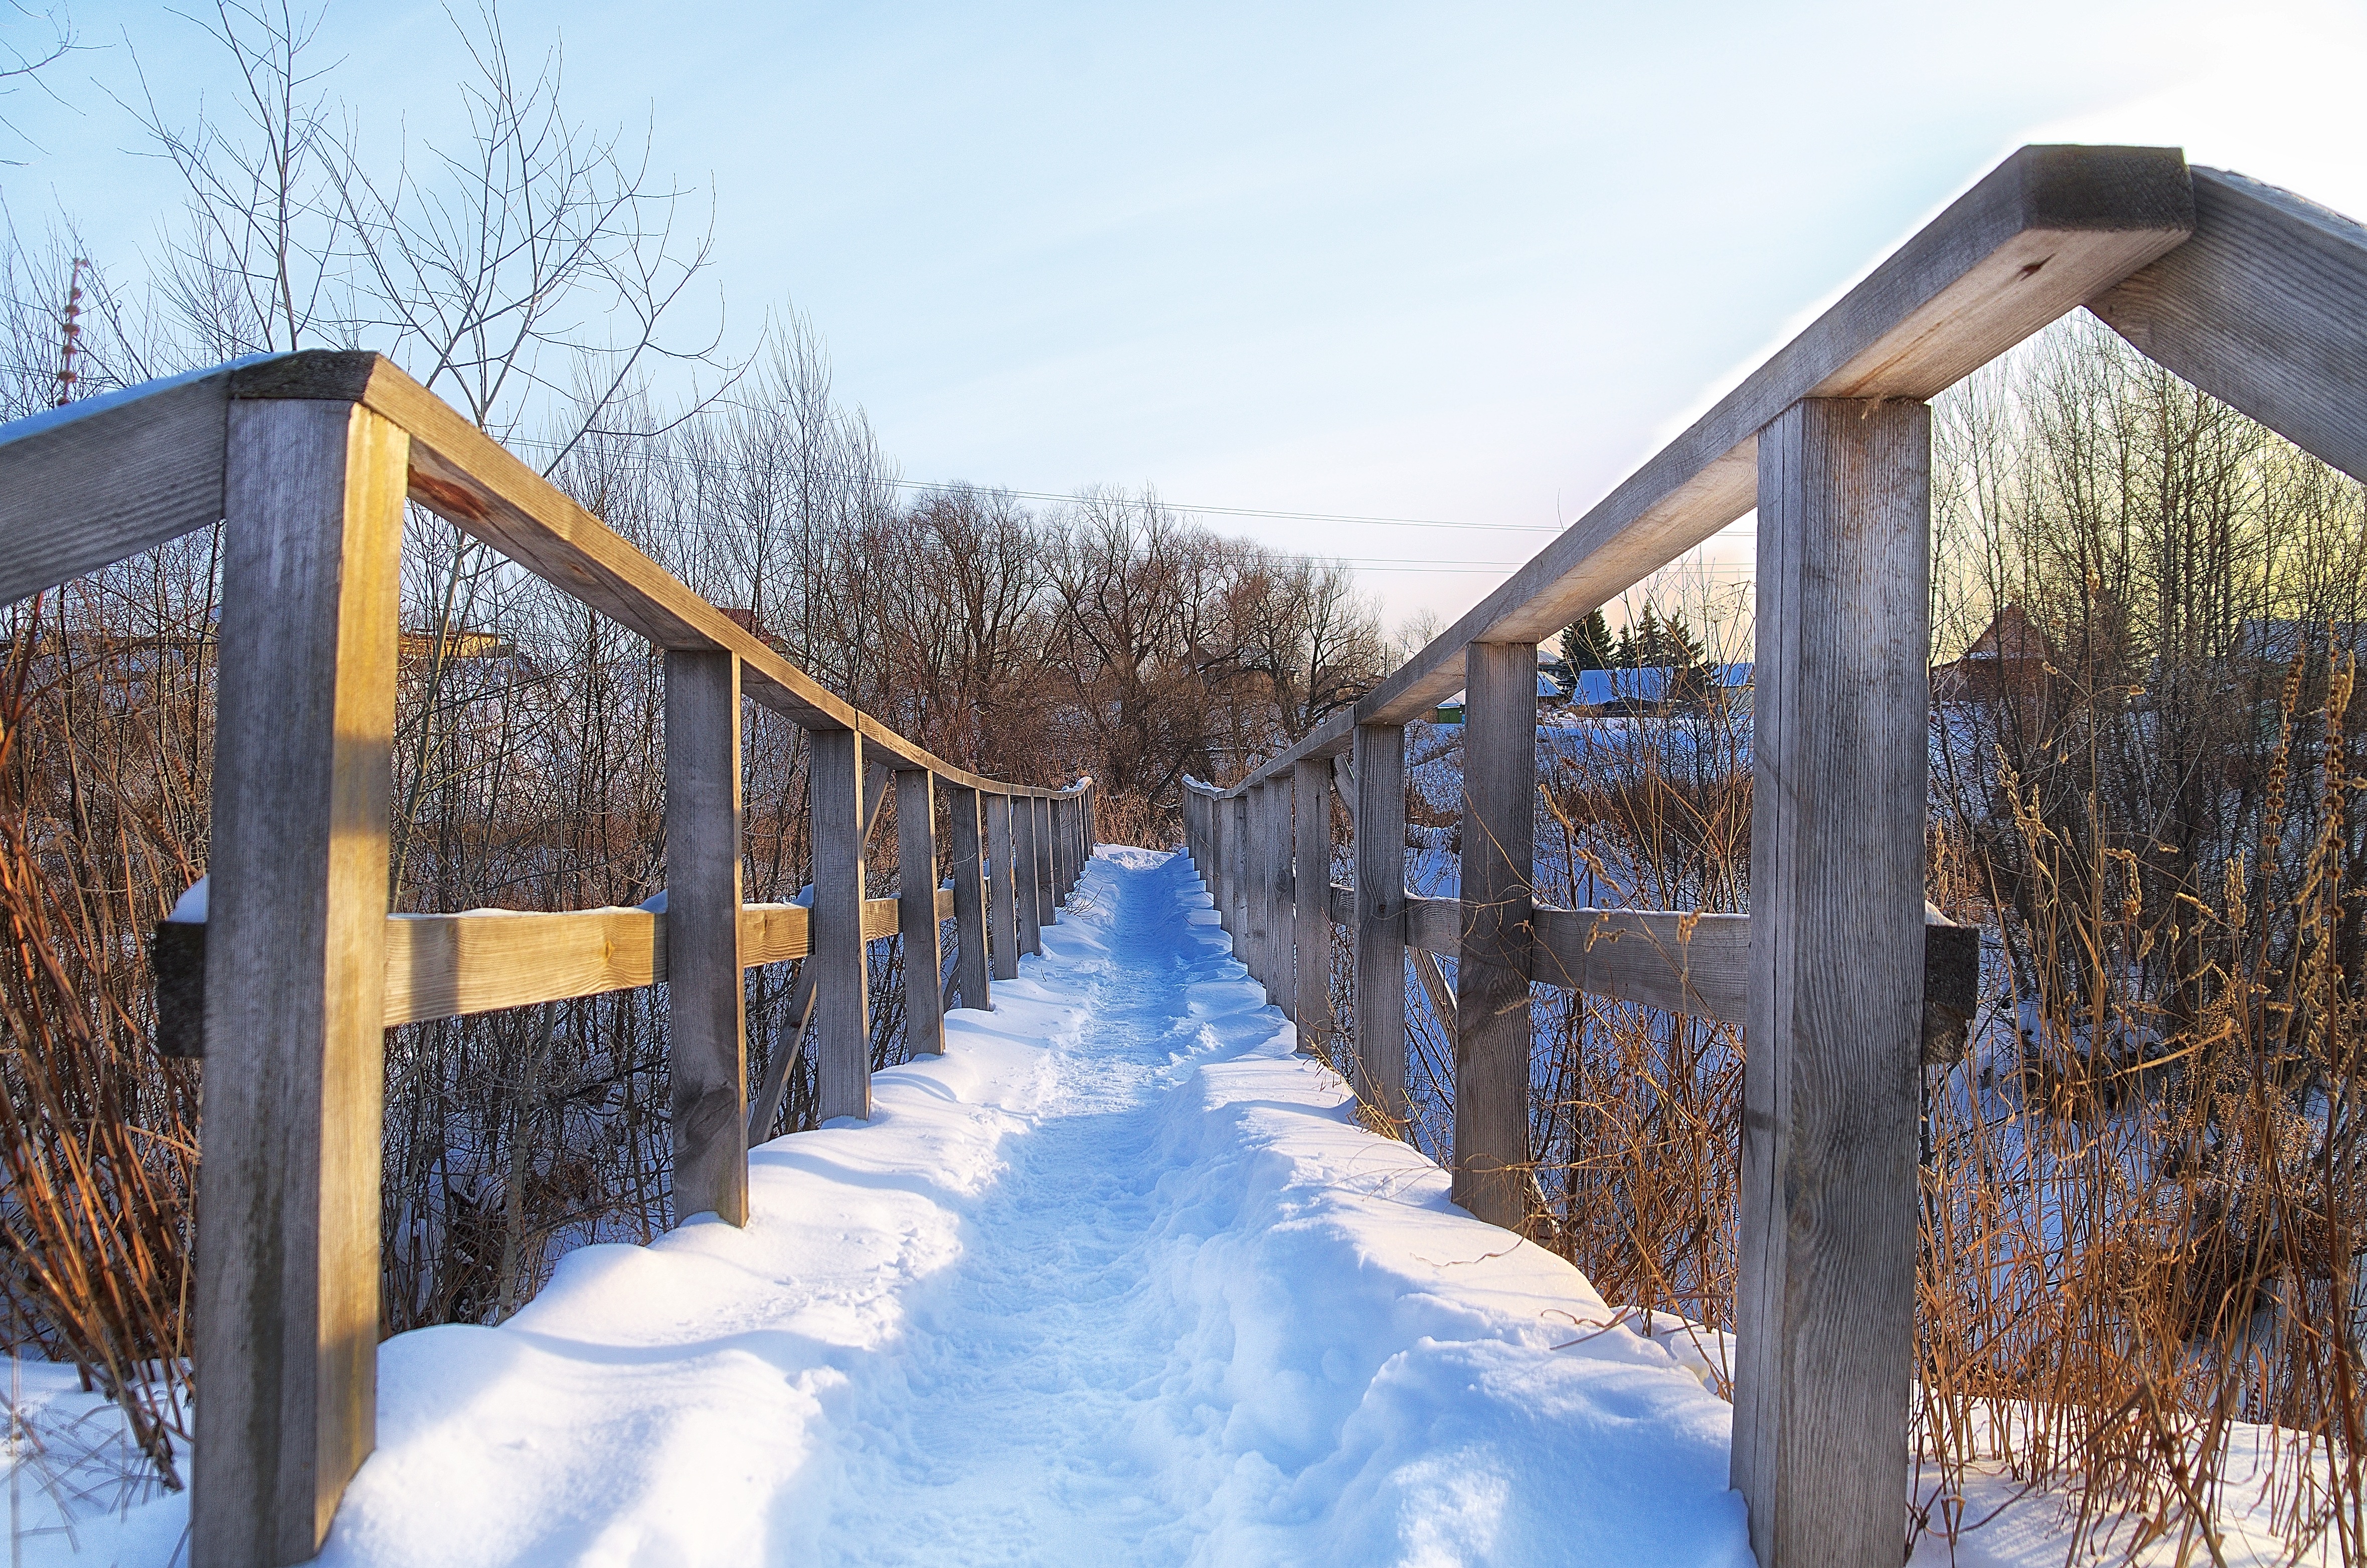
landscape, tree, branch, snow, cold, winter, sky, wood, white, bridge, barn, ice, weather, season, snowfall, trees, beautiful, russia, outdoor structure